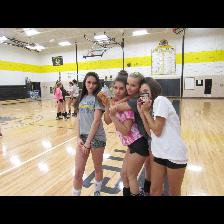
Label: Human